Saint-Pol-de-Léon Cathedral

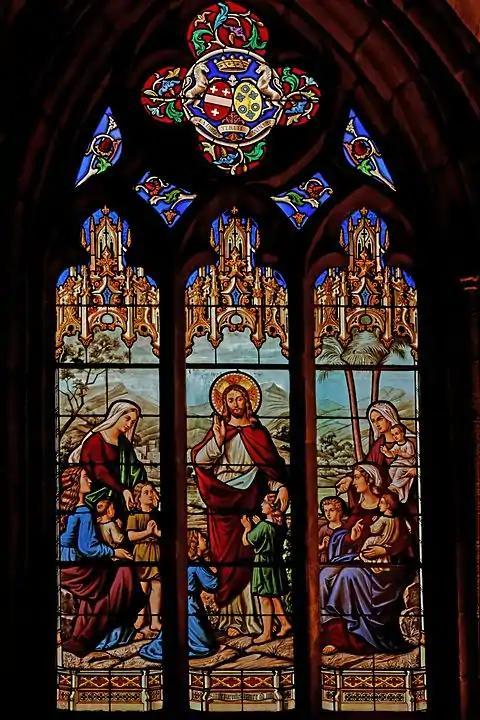
The stained glass window of 1891 by F.Huchet et fils and the Carmel factory. The window represents the parable "Laissez venir à moi les petits enfants"/"Suffer little children to come unto me".

This four lancet window dates to 1894 and is inscribed "LAZARE VENI FORAS" and "F.GAUDIN PARIS 1894". In the tympanum angels are depicted playing instruments, praying or holding inscribed scrolls. The window was a gift to the cathedral from the Guébriant family.